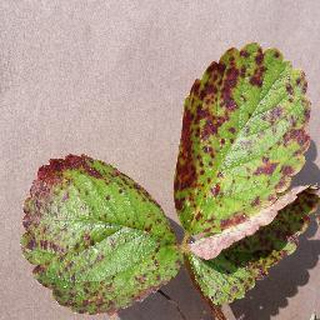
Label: strawberry_leaf_scorch